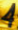
Number: 4